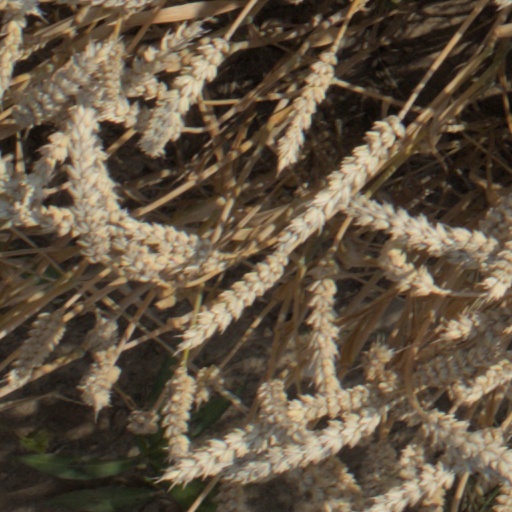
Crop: wheat